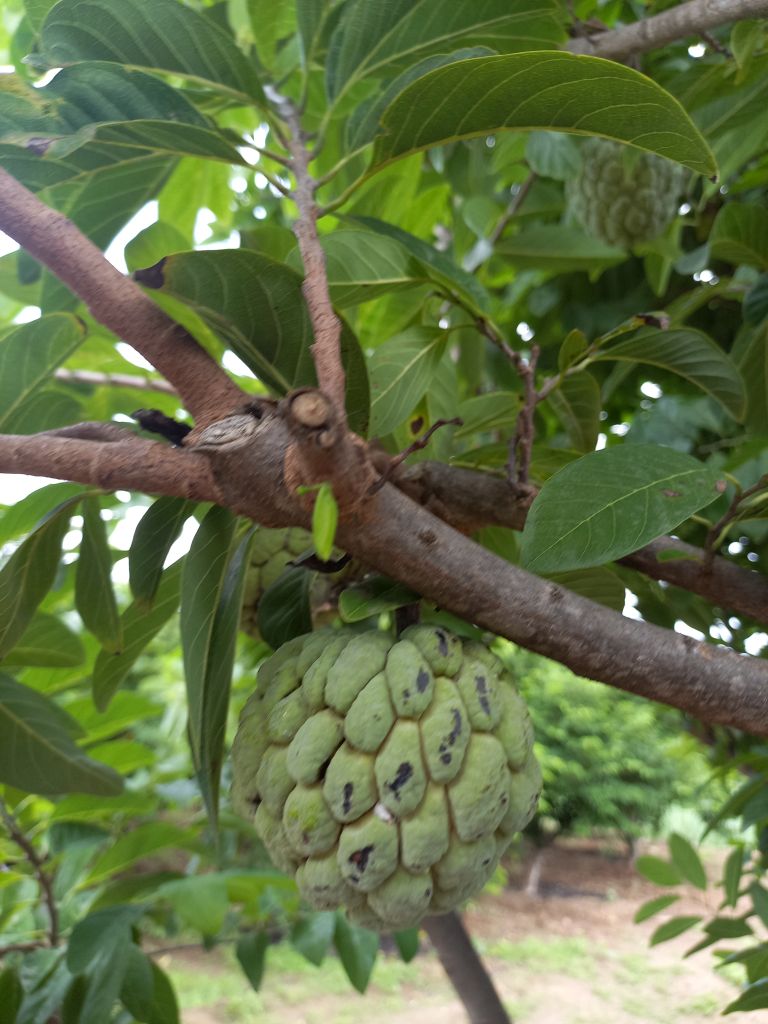
Disease label: Leaf spot on fruit